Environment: real
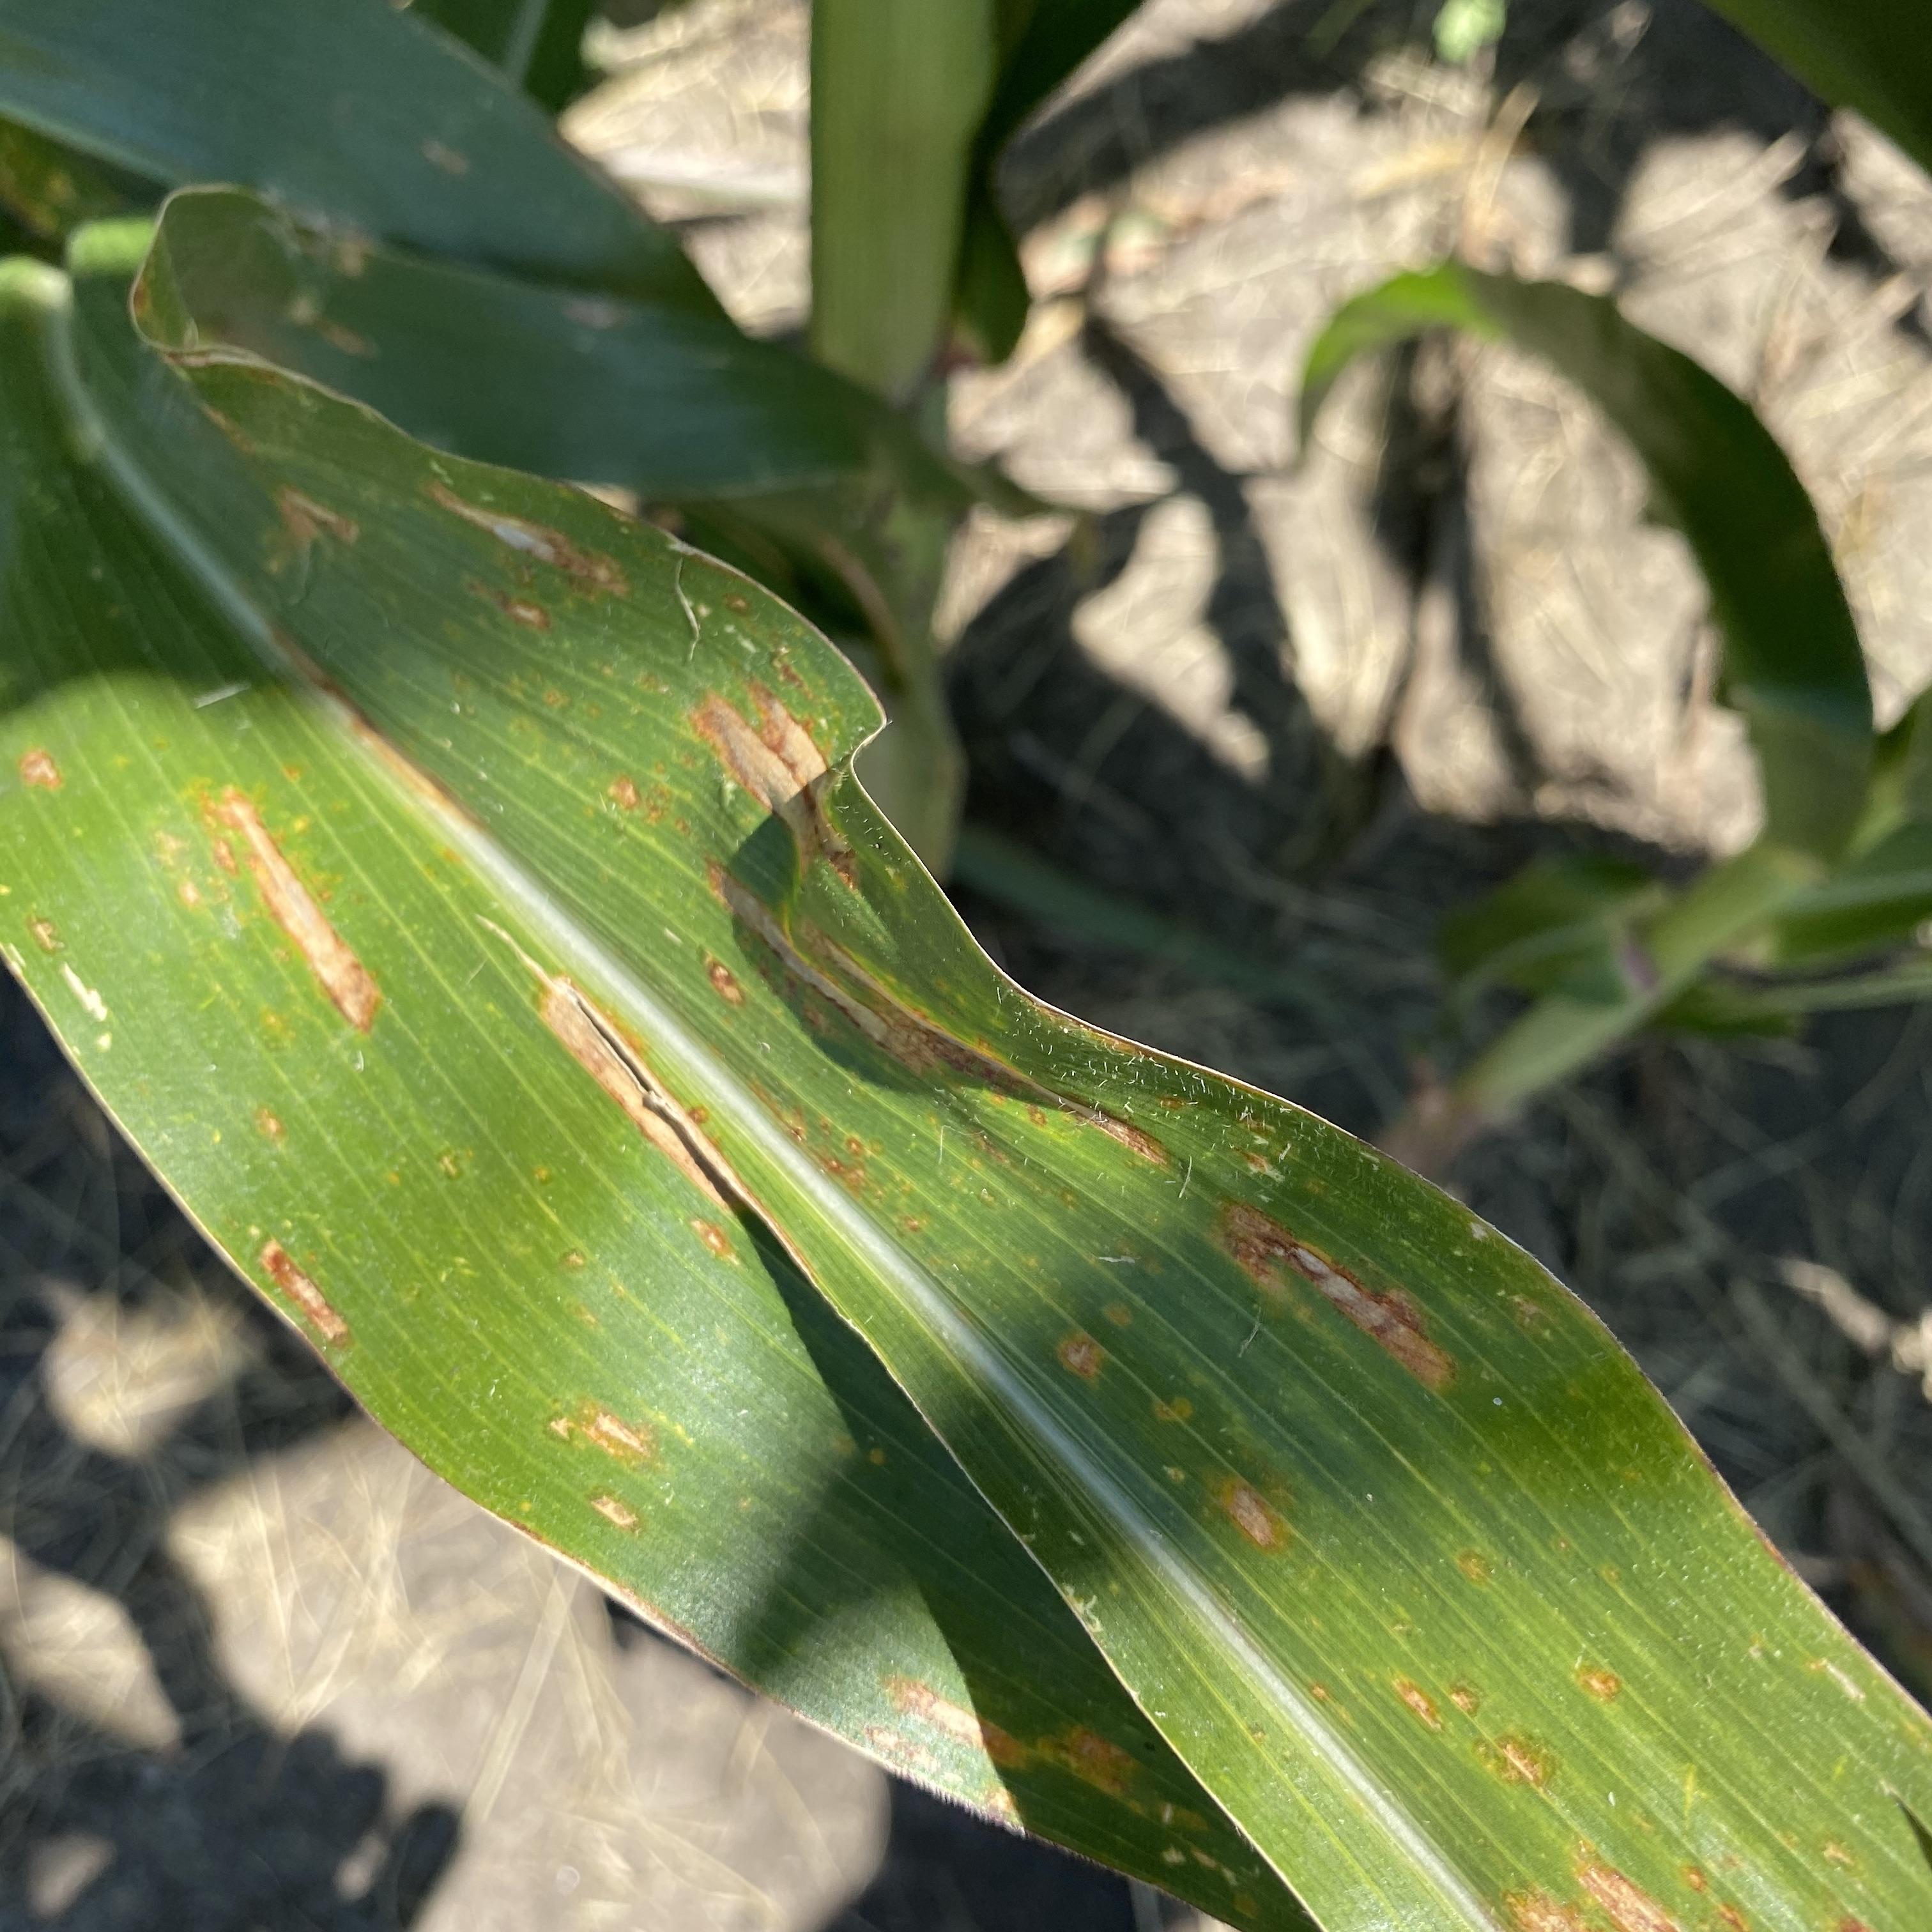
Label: gray_leaf_spot